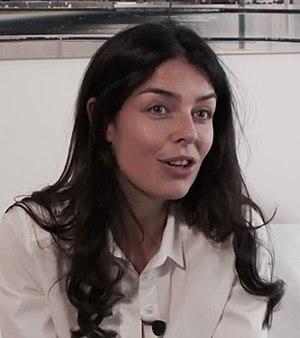
Camille de Peretti, née à Paris en 1980, est une écrivaine française.